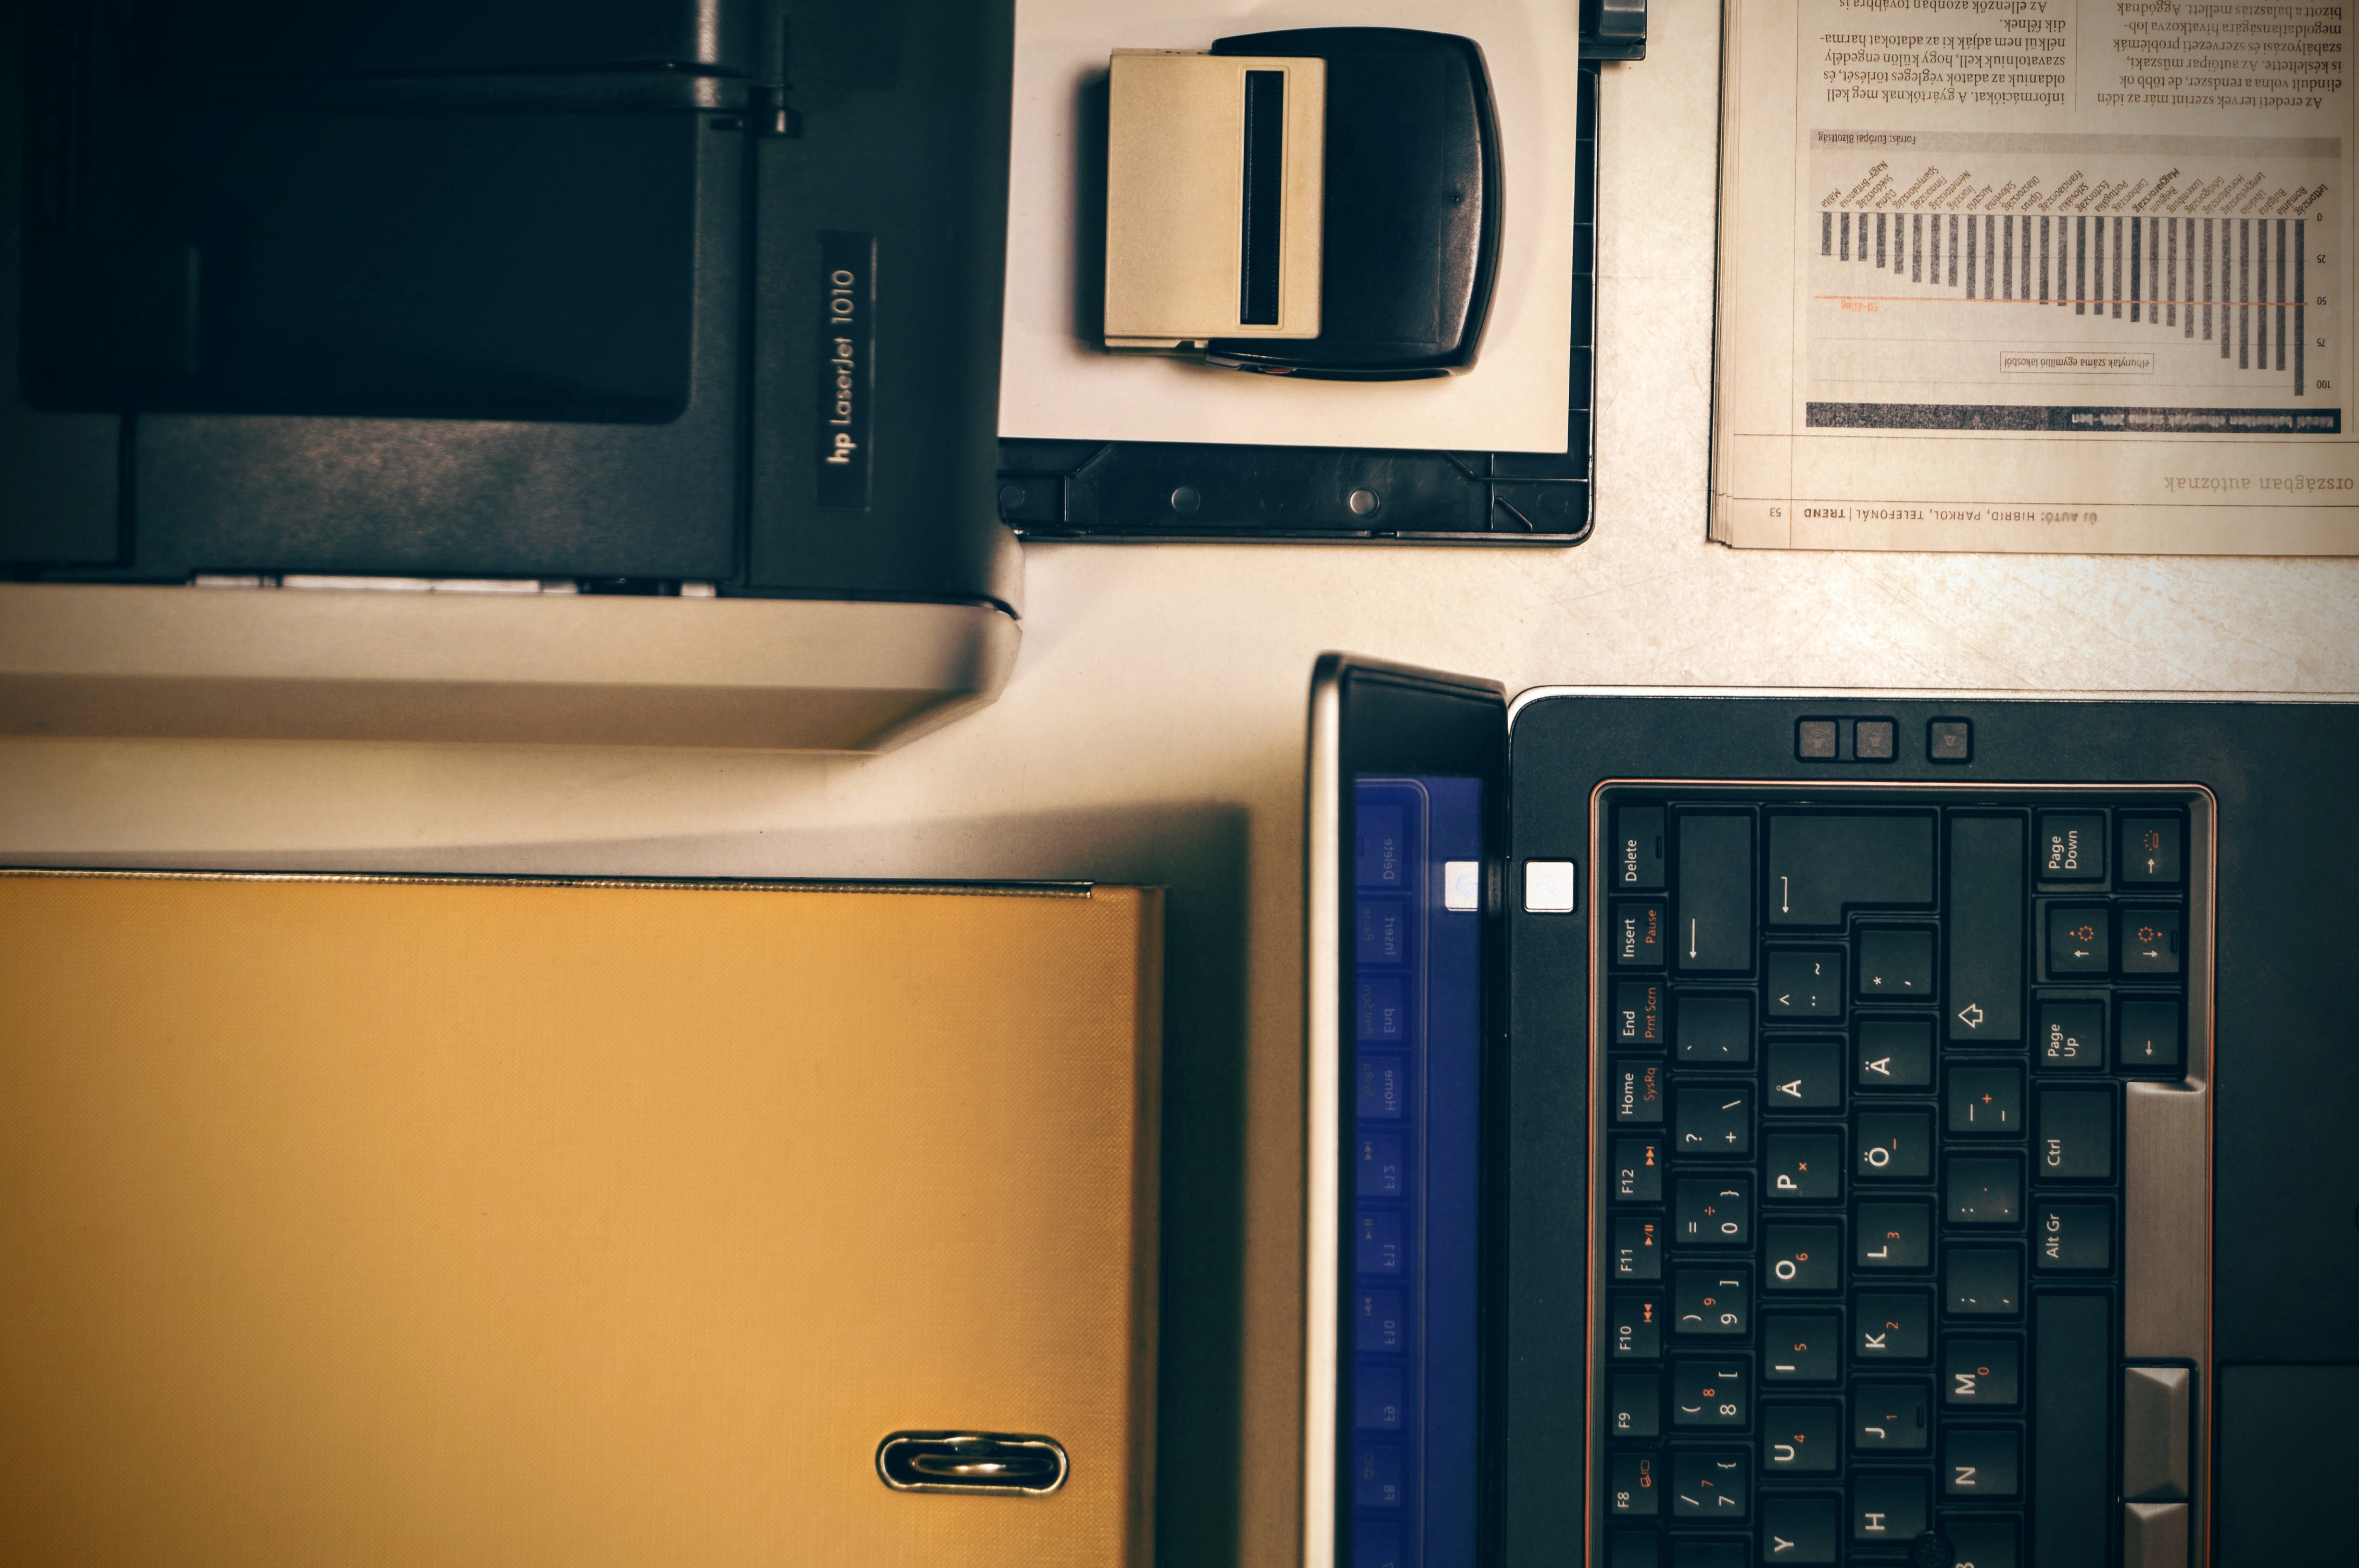
laptop, table, light, keyboard, technology, wall, newspaper, color, office, gadget, business, furniture, room, folder, lighting, door, interior design, design, printer, graph, accountant, dell, rubber stamp, personal computer, office work, electronic device, personal computer hardware